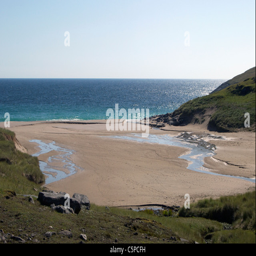
sandy beach on the deserted island